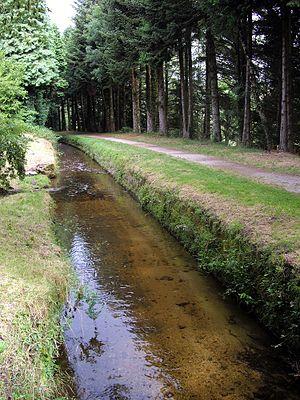
Rigole de la montagne (France)
La chaussée de Coudières est une rigole d'essai du canal du Midi située à Arfons, dans le Tarn, en Occitanie.
Le canal du Midi est un canal de navigation français à bief de partage qui relie Toulouse à la mer Méditerranée depuis le xviiᵉ siècle. D'abord nommé « canal royal de Languedoc », les révolutionnaires le rebaptisent en 1789 « canal du Midi ». À partir du xixᵉ siècle, le canal latéral à la Garonne, qui double la Garonne de Bordeaux à Toulouse, prolonge le canal du Midi pour fournir une voie navigable de l'océan Atlantique à la mer Méditerranée : l'ensemble des deux canaux est dénommé « canal des Deux-Mers ».